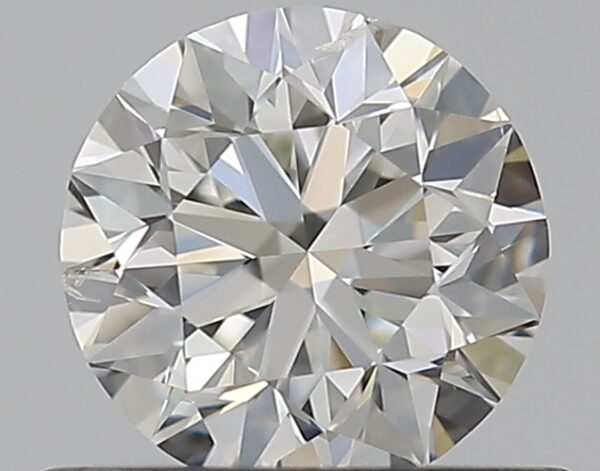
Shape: round
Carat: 0.5
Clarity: SI2
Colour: H
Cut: VG
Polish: EX
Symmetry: VG
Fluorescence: N
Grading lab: GIA
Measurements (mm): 4.97 x 5.04 x 3.21